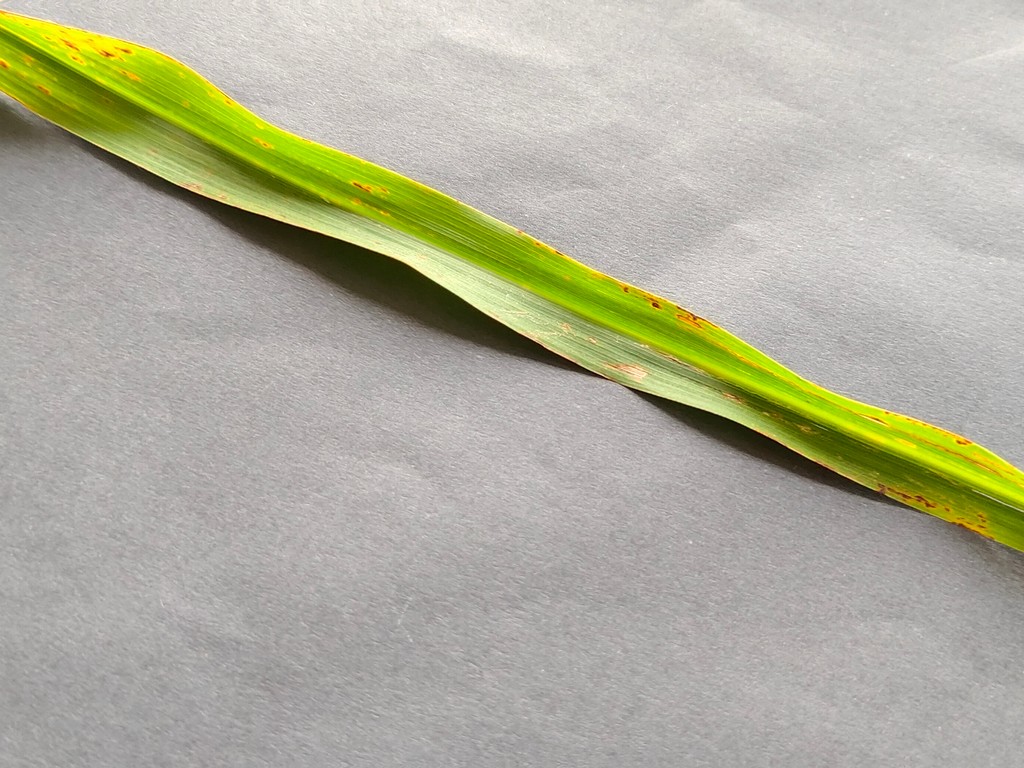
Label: Unhealthy